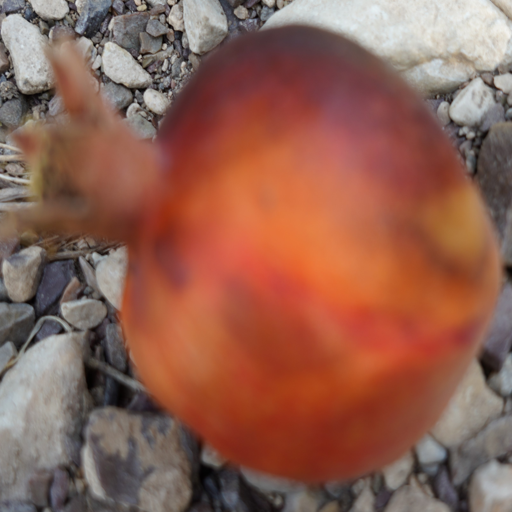
Label: Colletotrichum spp